Heat map

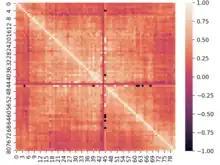
Data Analysis Heat Map Example: Displays the normalized linkage disequilibrium of Genomic Windows within the Hist1 region of a mouse (Mus musculus).

There are two primary categories of heat maps: spatial and grid. Additionally, there are over ten various types of heat maps.